Călărași District

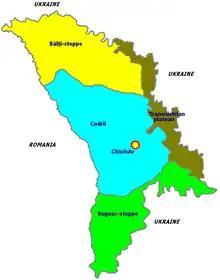
Călăraşi district situated in geomorphological area Codri

Calarasi District is located in central part of Moldova. It borders with Teleneşti District in the north, east Orhei District, Străşeni District in south, south-west Nisporeni District and Ungheni District in west. Very rugged terrain, crossed the slopes with different degrees of tilt conditioning Central Moldavian Plateau, and is located in Codri. Chernozem soil in valleys, and brown soil on the plateau. Maximum altitude in the district is 400 meters, the rate reached in the south-western part of district.